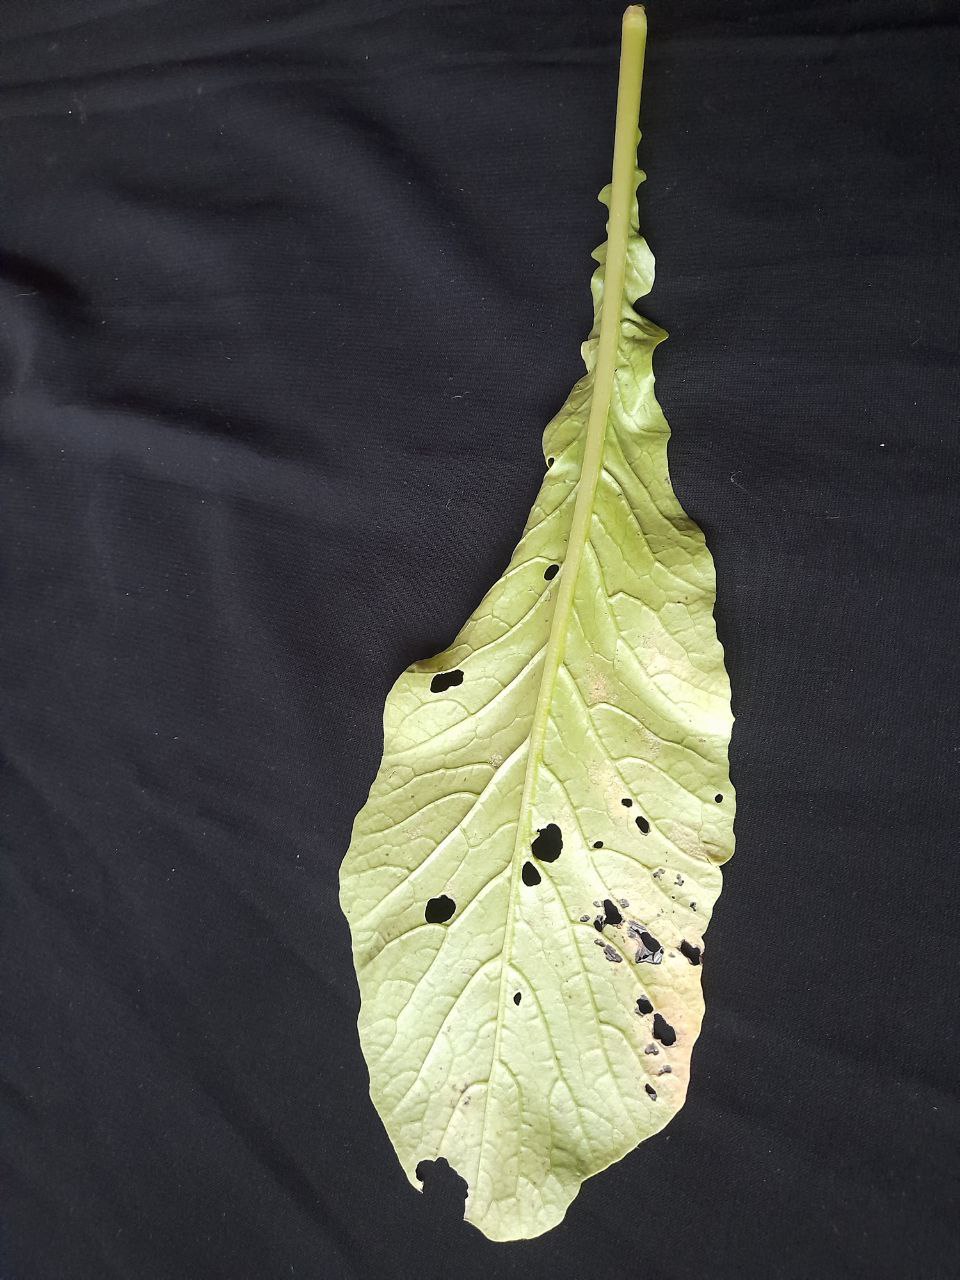
Label: flea beetle